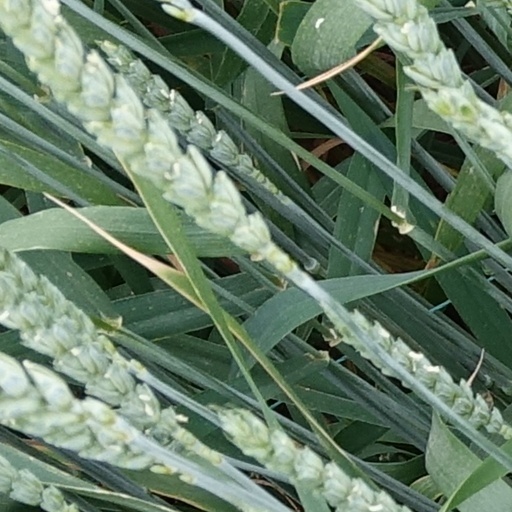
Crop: wheat